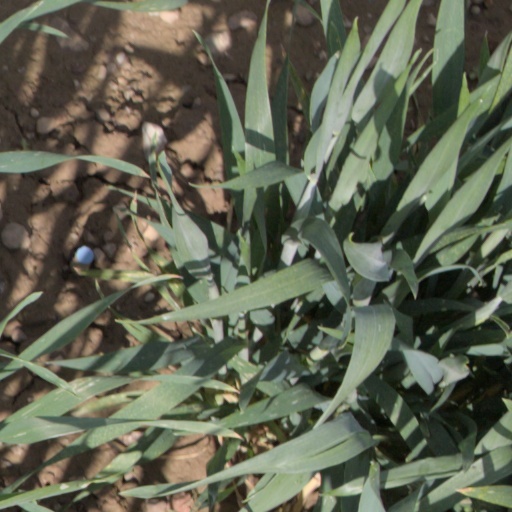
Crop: wheat